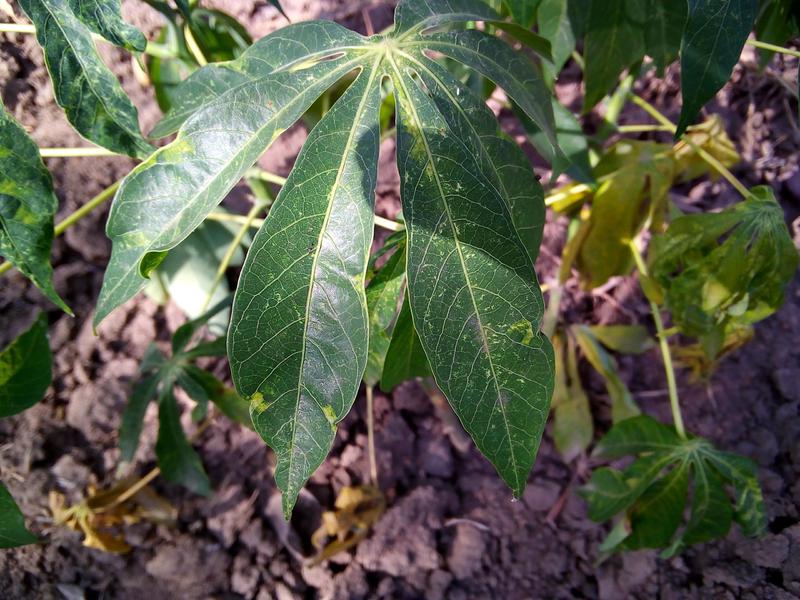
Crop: cassava
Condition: mosaic_disease